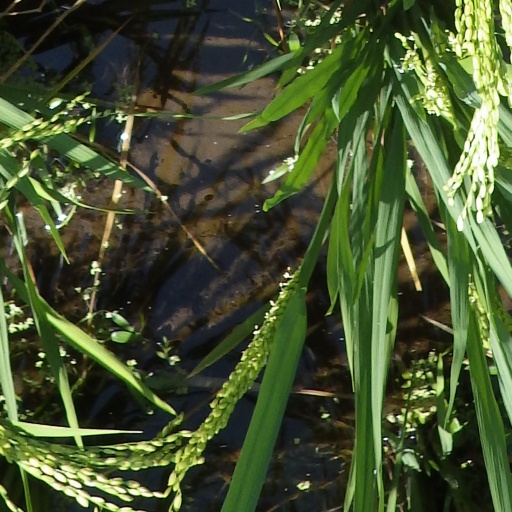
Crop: rice